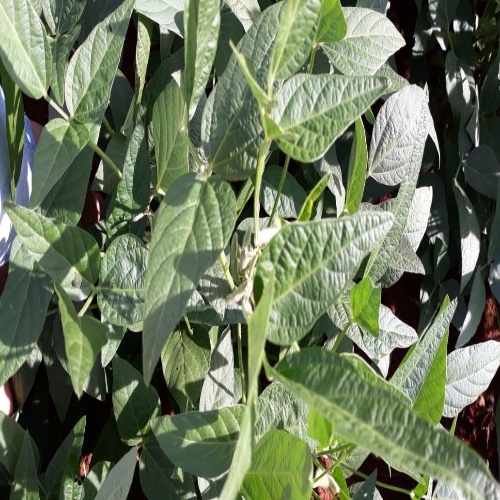
Label: Healthy